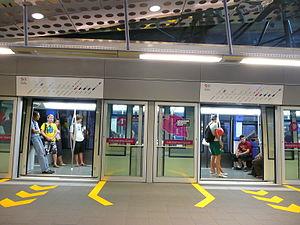
Lausanne-Gare est une station de métro de la ligne M2 du métro de Lausanne, située place de la gare dans le quartier Centre, à Lausanne, capitale du canton de Vaud. Elle dessert notamment la gare de Lausanne, principale gare ferroviaire de la ville.
La liste des stations du métro de Lausanne, en Suisse, comprend 28 stations, depuis le 27 octobre 2008. La plupart des stations du métro sont accessibles aux personnes à mobilité réduite.
Lausanne est une ville suisse située sur la rive nord du lac Léman. Elle est la capitale et ville principale du canton de Vaud et le chef-lieu du district de Lausanne. Elle constitue la quatrième ville du pays en nombre d'habitants après Zurich, Genève et Bâle. Fin 2019, la commune de Lausanne compte 146 032 habitants. En 2018, l'agglomération lausannoise compte 420 757 habitants. En 2012, l'agglomération lausannoise concentre 50 % de la population et 60 % des emplois du canton de Vaud.